Peter Pakosh

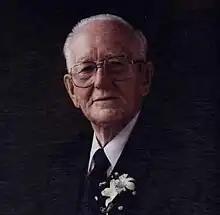
Peter Pakosh in 1991

Peter Pakosh (June 11, 1911 – February 20, 1999) was co-founder of the Versatile tractor company, and is credited with many inventions and equipment innovations including the modern-day grain auger used by combine harvesters. He is considered an innovator in the field of agricultural machinery on a level with John Deere and Cyrus McCormick.